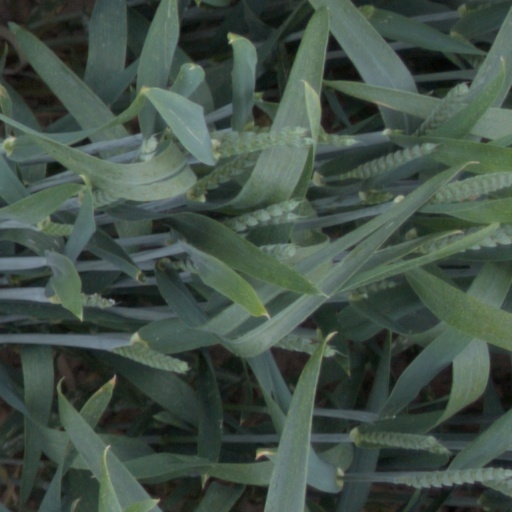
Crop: wheat